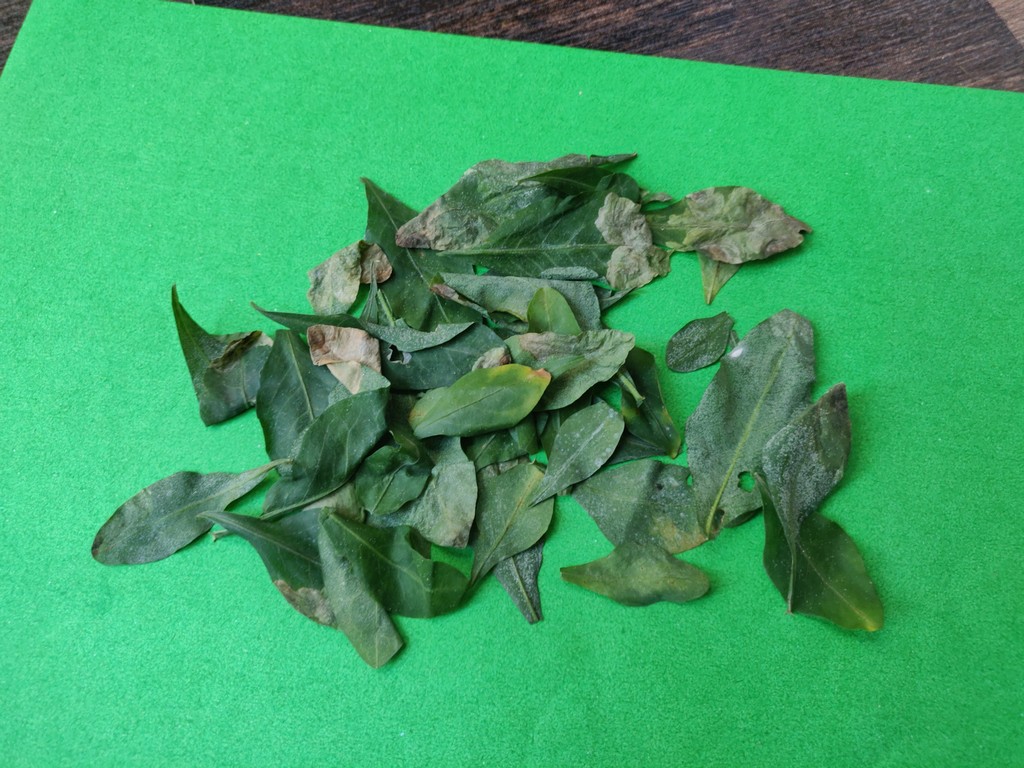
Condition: Unhealthy
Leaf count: multiple
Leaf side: unknown